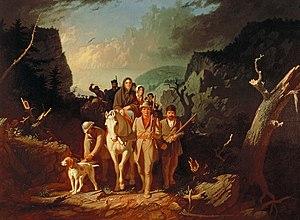
L'Histoire du Kentucky, le premier État créé à l'ouest des Appalaches, occupe une place symbolique importante dans la mystique américaine de la Destinée manifeste, exprimant le droit de s'étendre vers l'Ouest, en raison des premiers établissements effectués sur cette voie en 1775.
Daniel Boone, né le 2 novembre 1734 à Birdsboro et mort le 26 septembre 1820 à Defiance, est un explorateur américain, pionnier de la colonisation de l'Amérique du Nord, dont les exploits sur « la Frontière » firent l'un des héros populaires du folklore des États-Unis. Boone est célèbre pour l'exploration et la colonisation de ce qui est devenu le Kentucky, alors au-delà des limites occidentales des Treize colonies. Cette région appartenait « légalement » à la France, et historiquement aux tribus amérindiennes.